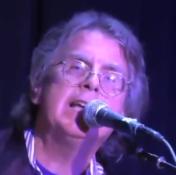
Age: 56